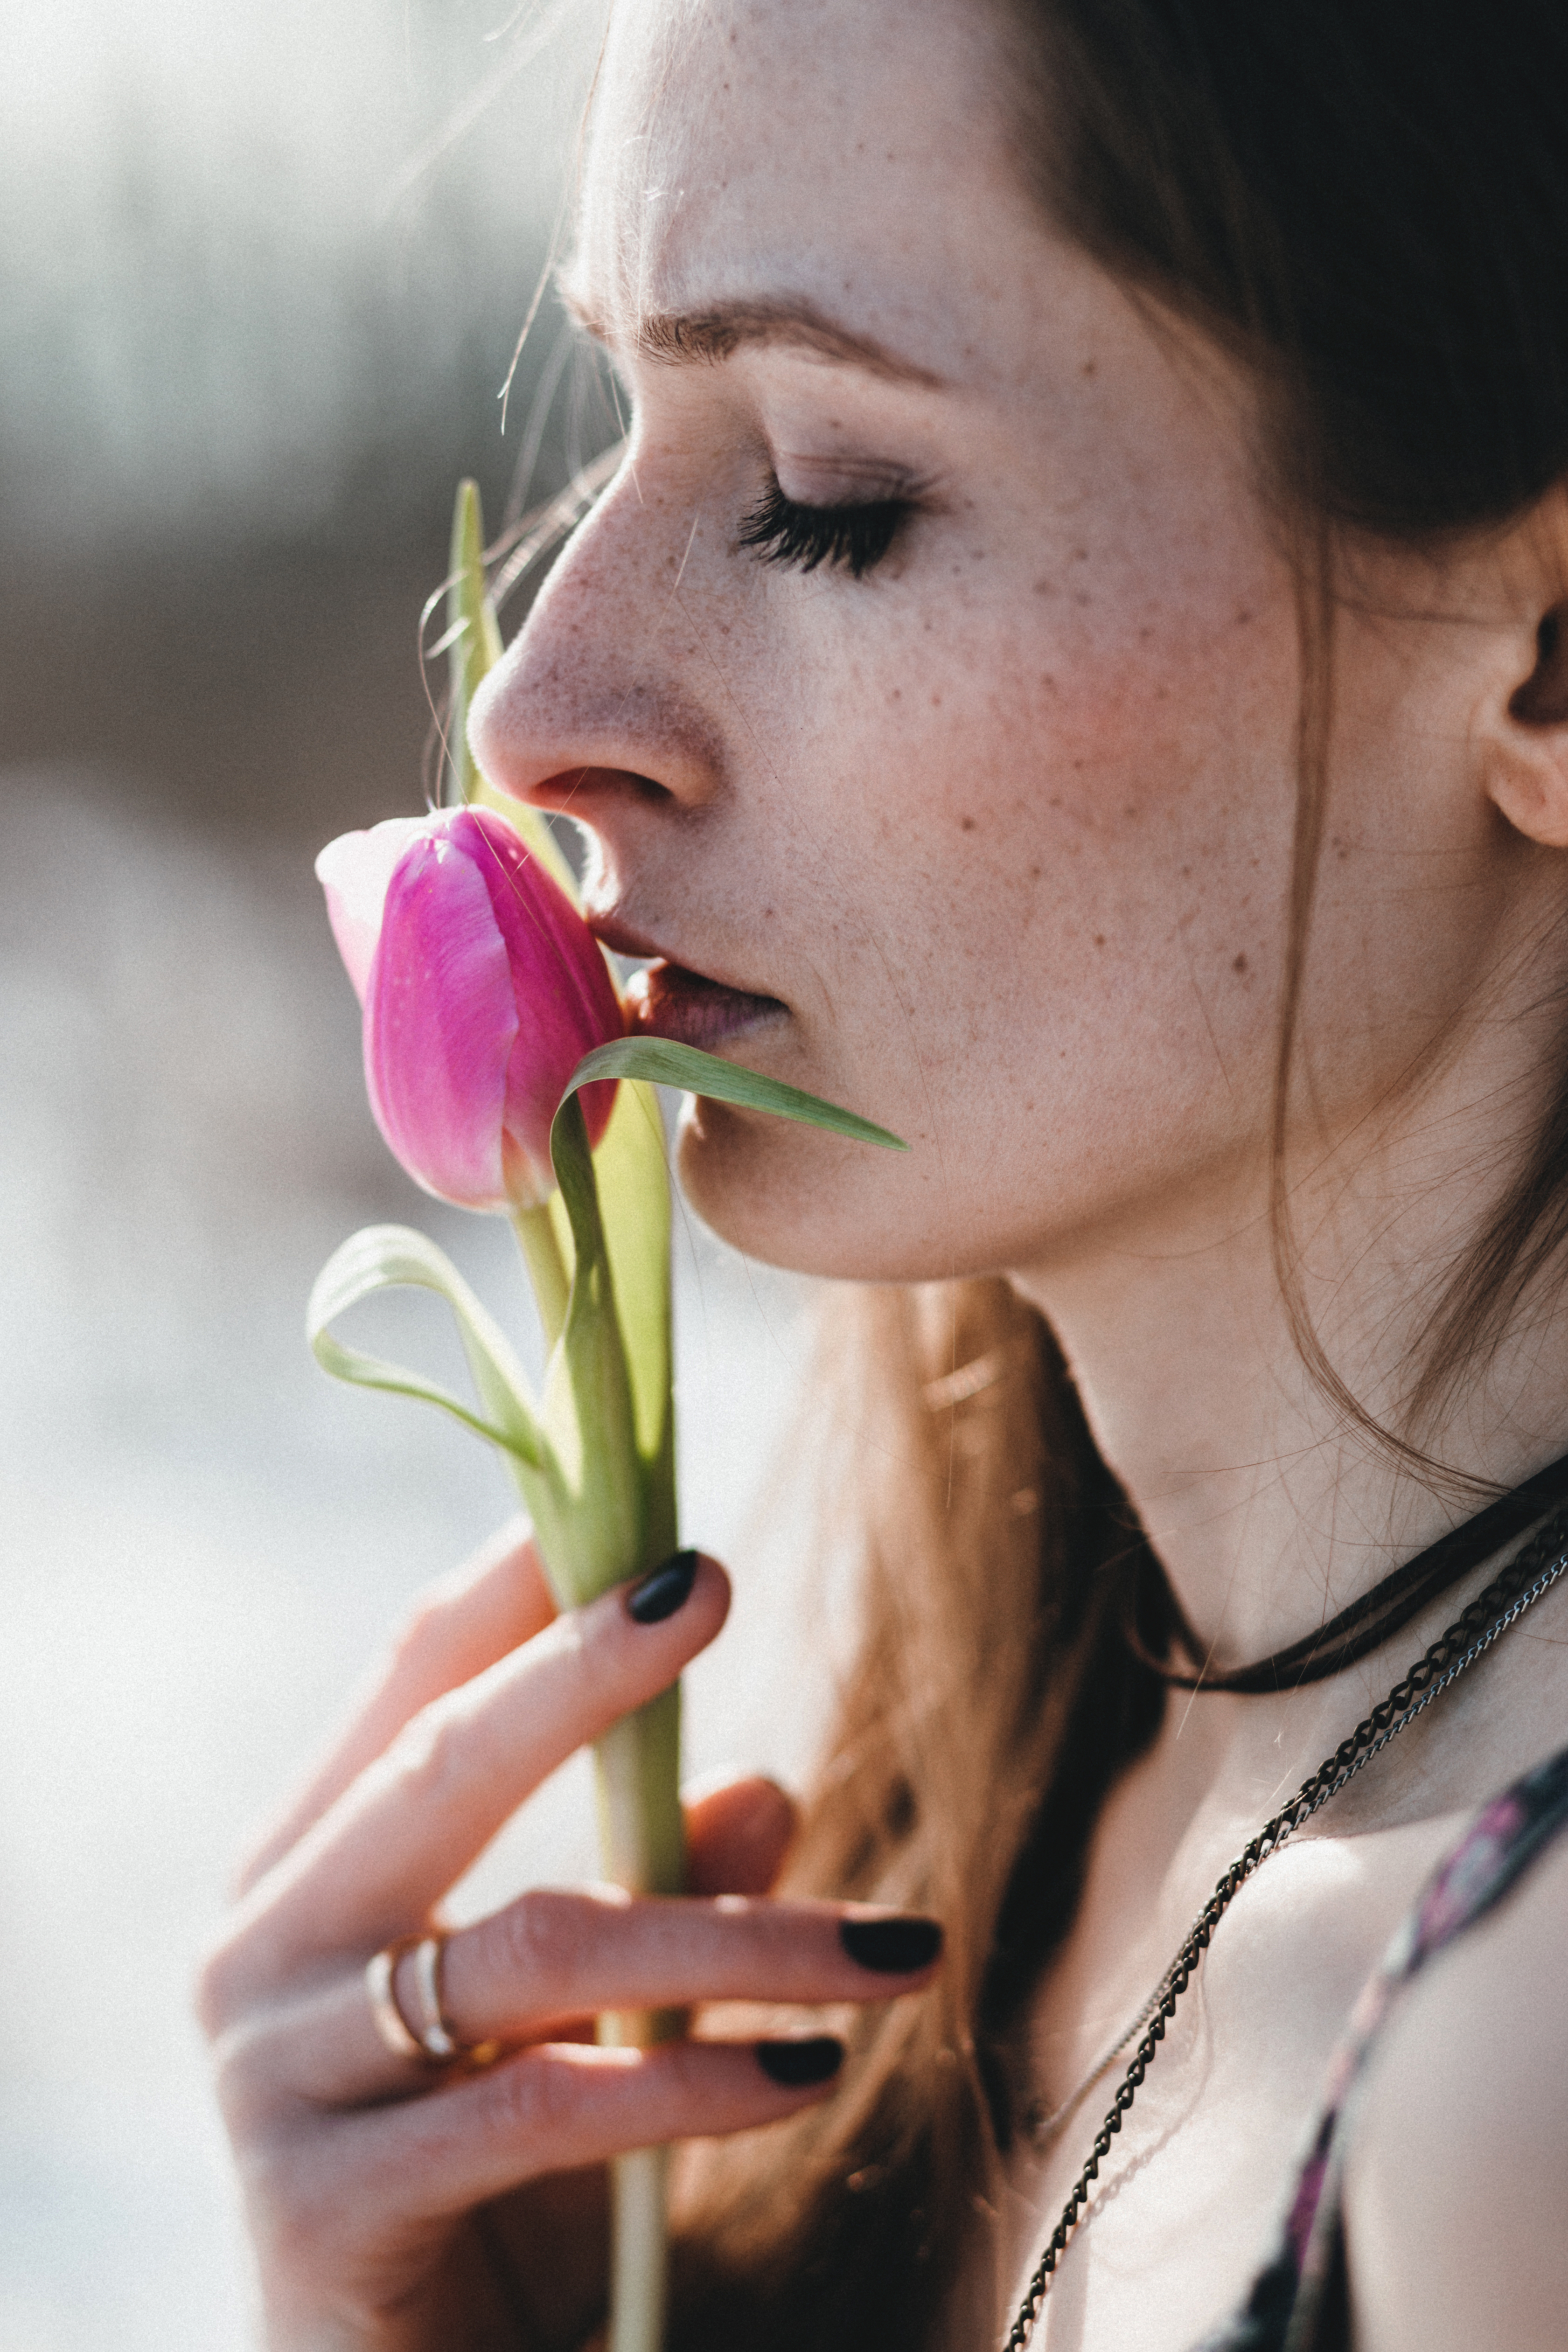
hand, person, girl, woman, photography, flower, female, portrait, model, spring, red, color, lady, season, close up, human body, caucasian, face, nose, eye, head, photograph, smelling, skin, beauty, organ, emotion, photo shoot, sense, portrait photography